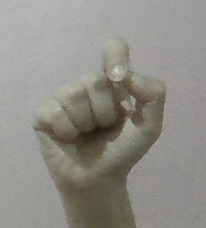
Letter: fa